Michael Maier

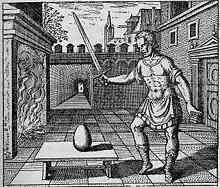
Image taken from the hermetic splendid book "Atalanta Fugiens" by Michael Maier.

Maier returned to Germany in September 1616, settling in Frankfurt am Main. His "Atalanta Fugiens", an alchemical emblem book, was published in 1617. Alongside images, poems, and discussion, it included fifty pieces of music in the form of fugues, the form itself being a pun on Atalanta "fleeing". In 1619, Maier became the physician of Landgrave Moritz of Hesse-Kassel (or Hesse-Cassel). In 1620, he moved to Magdeburg to practice medicine, where he died at the age of 54, leaving a noteworthy quantity of unpublished works.